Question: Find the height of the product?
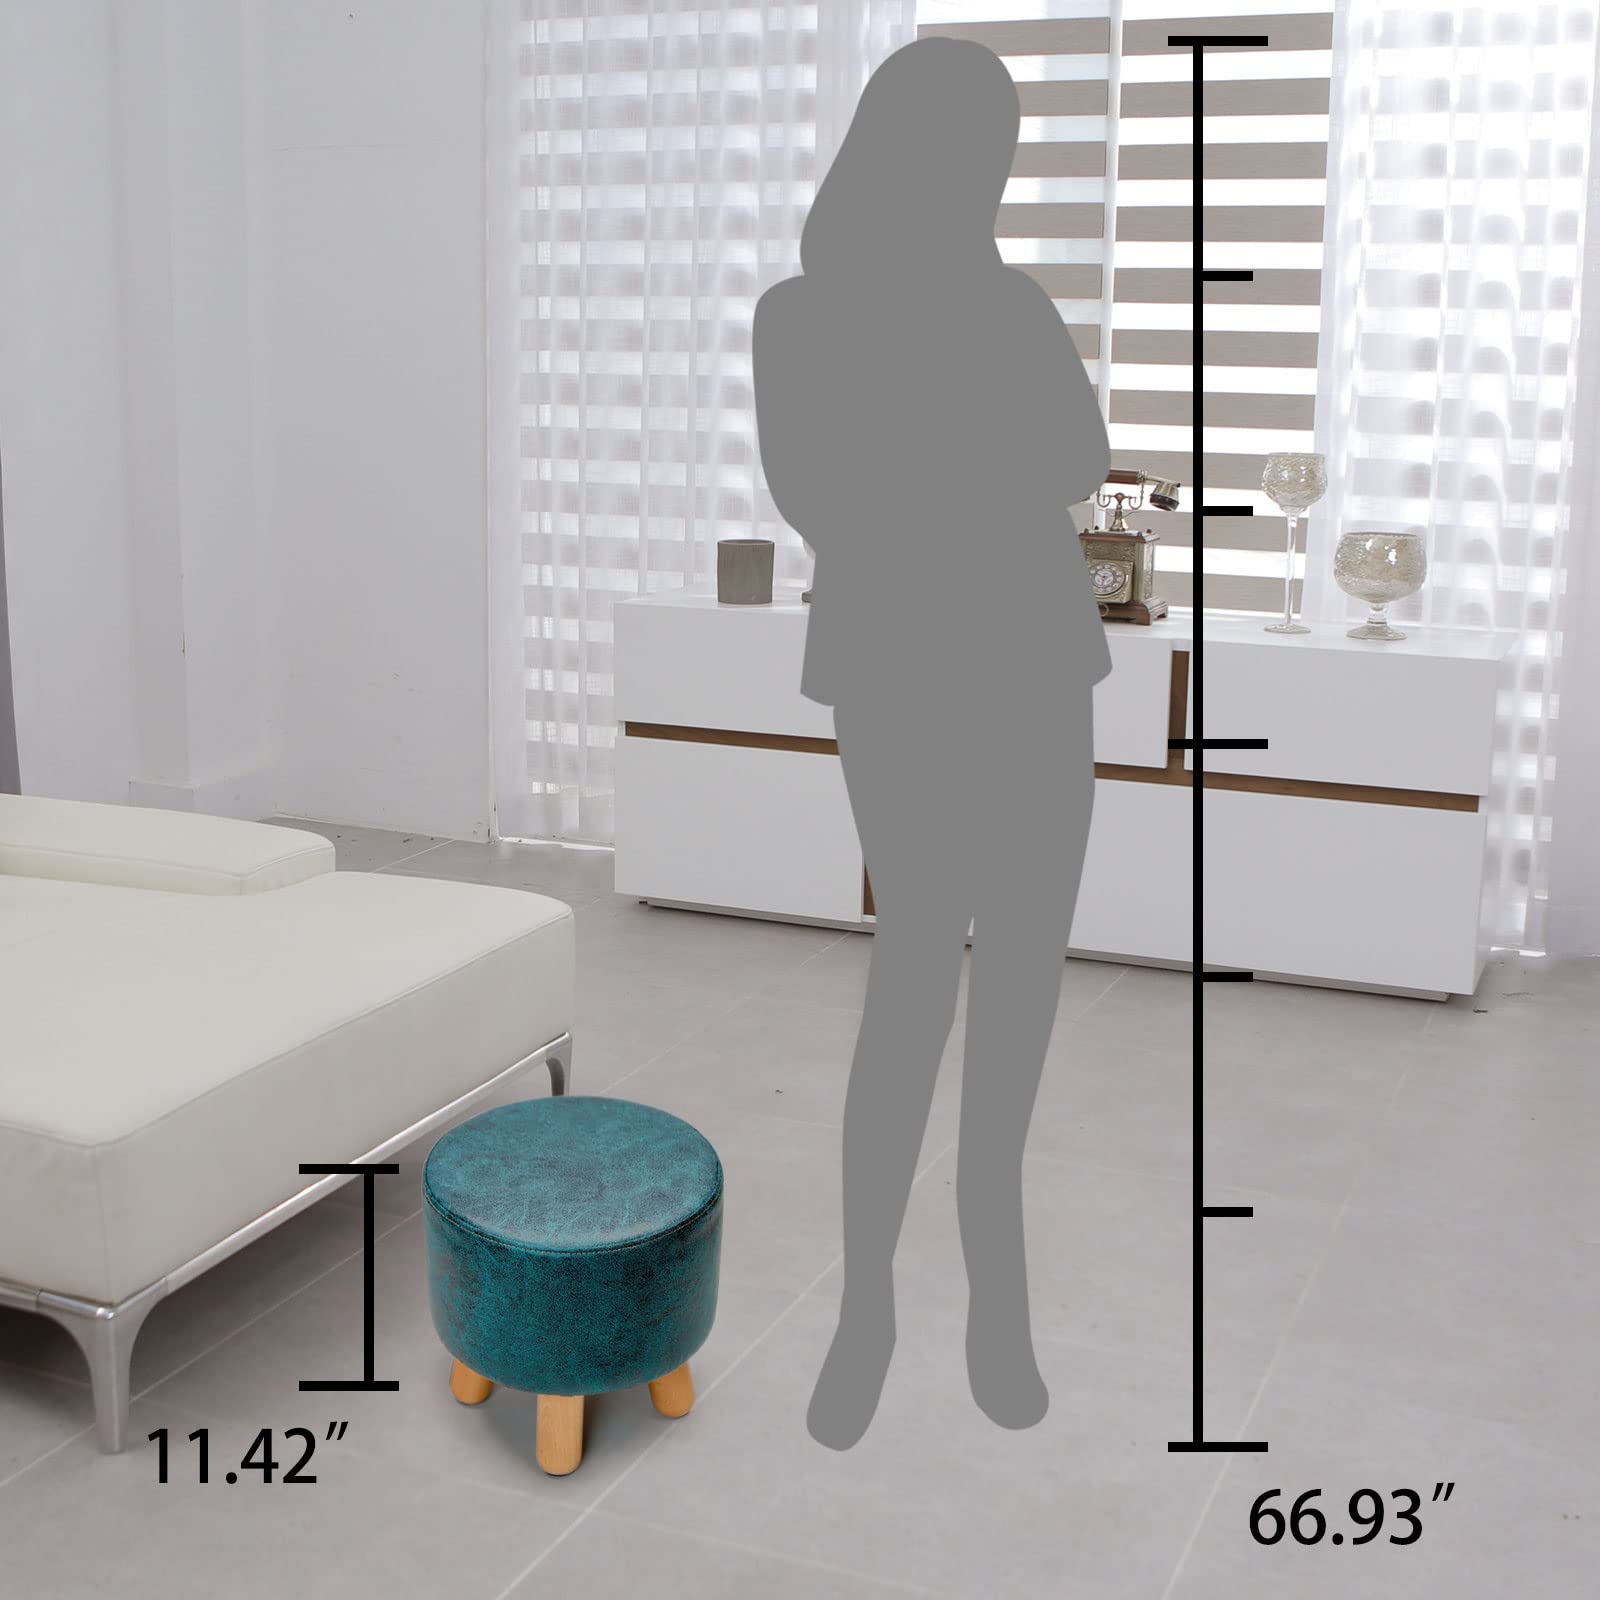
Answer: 11.42 inch